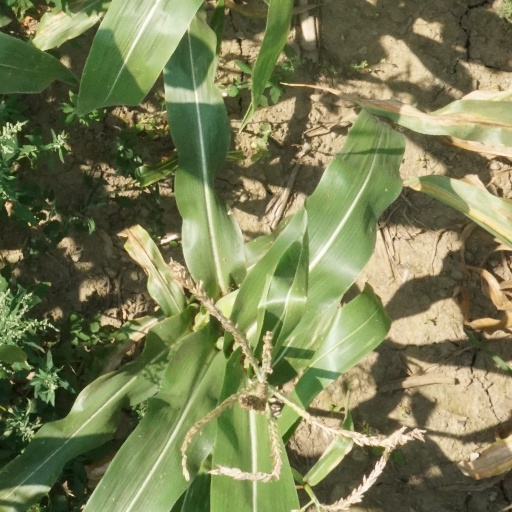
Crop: maize; corn